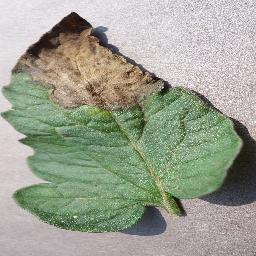
Label: Tomato___Late_blight